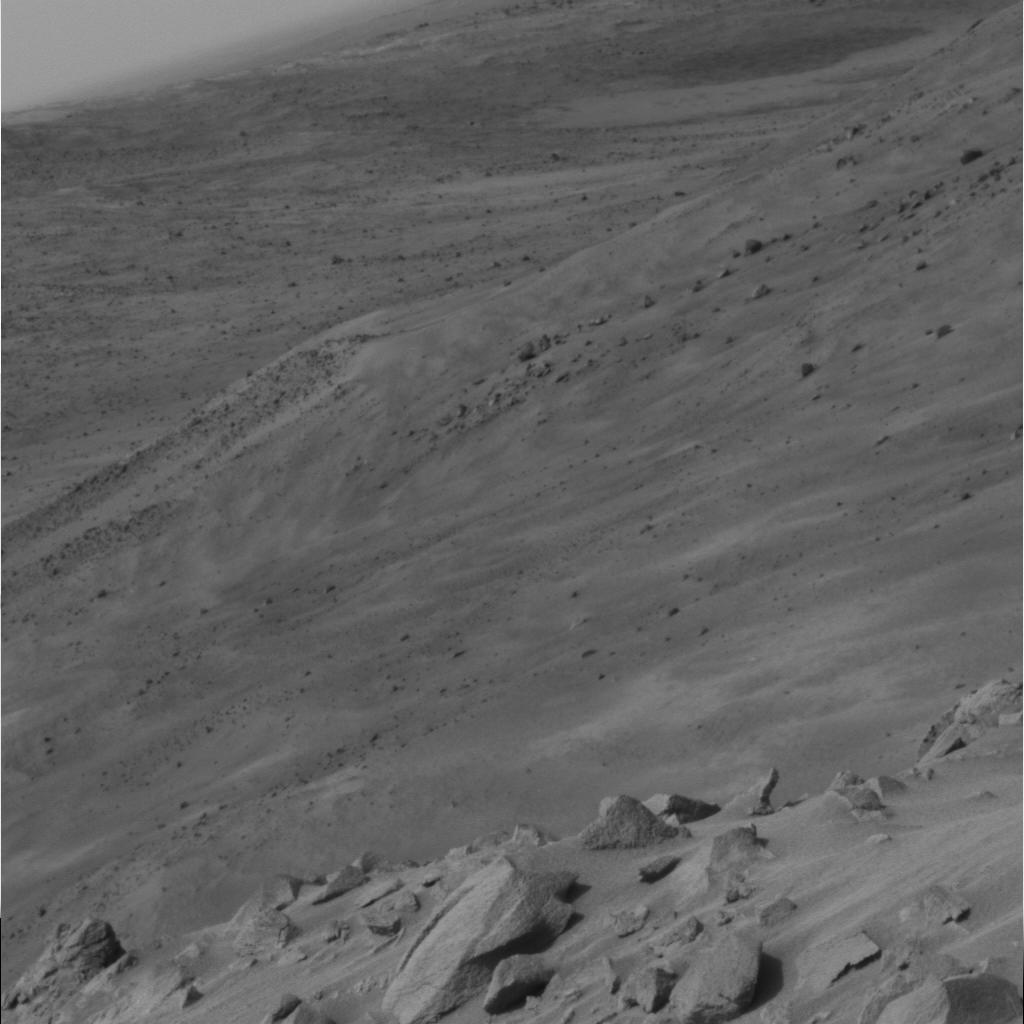
Surface features visible: Float Rocks, Clasts, Dunes/Ripples, Soil, Distant Vista, Sky